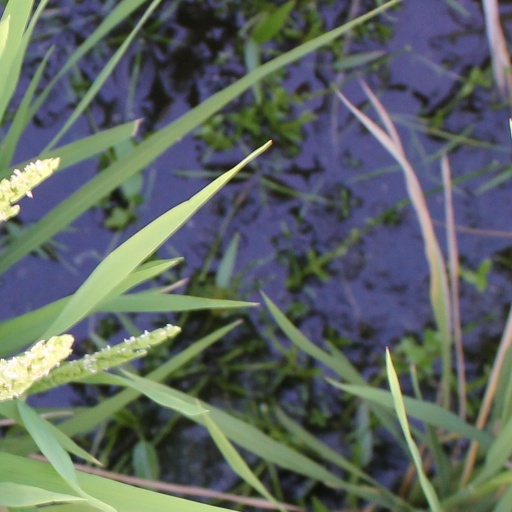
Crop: rice